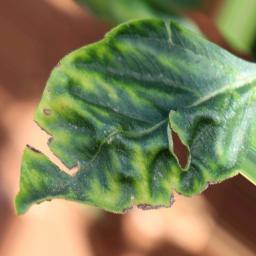
Label: nutritional